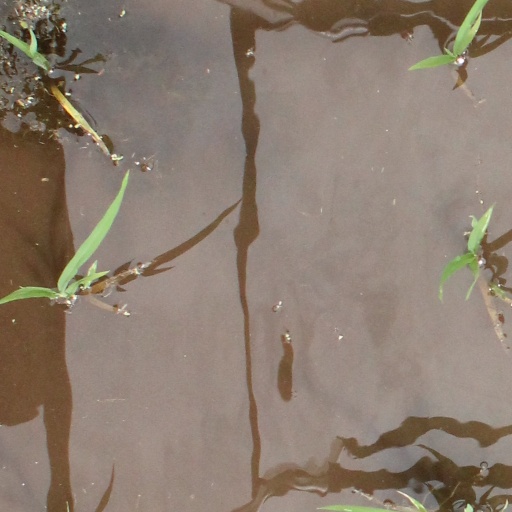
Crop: rice